Apollon Limassol FC

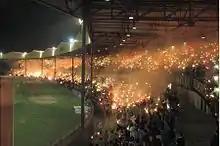
Apollon supporters during a match in 2006

In the 2000–01 season Apollon won the cup against Nea Salamis Famagusta in the GSP stadium, with final score 1–0. Scorer was the unforgettable Viktor Zubarev.